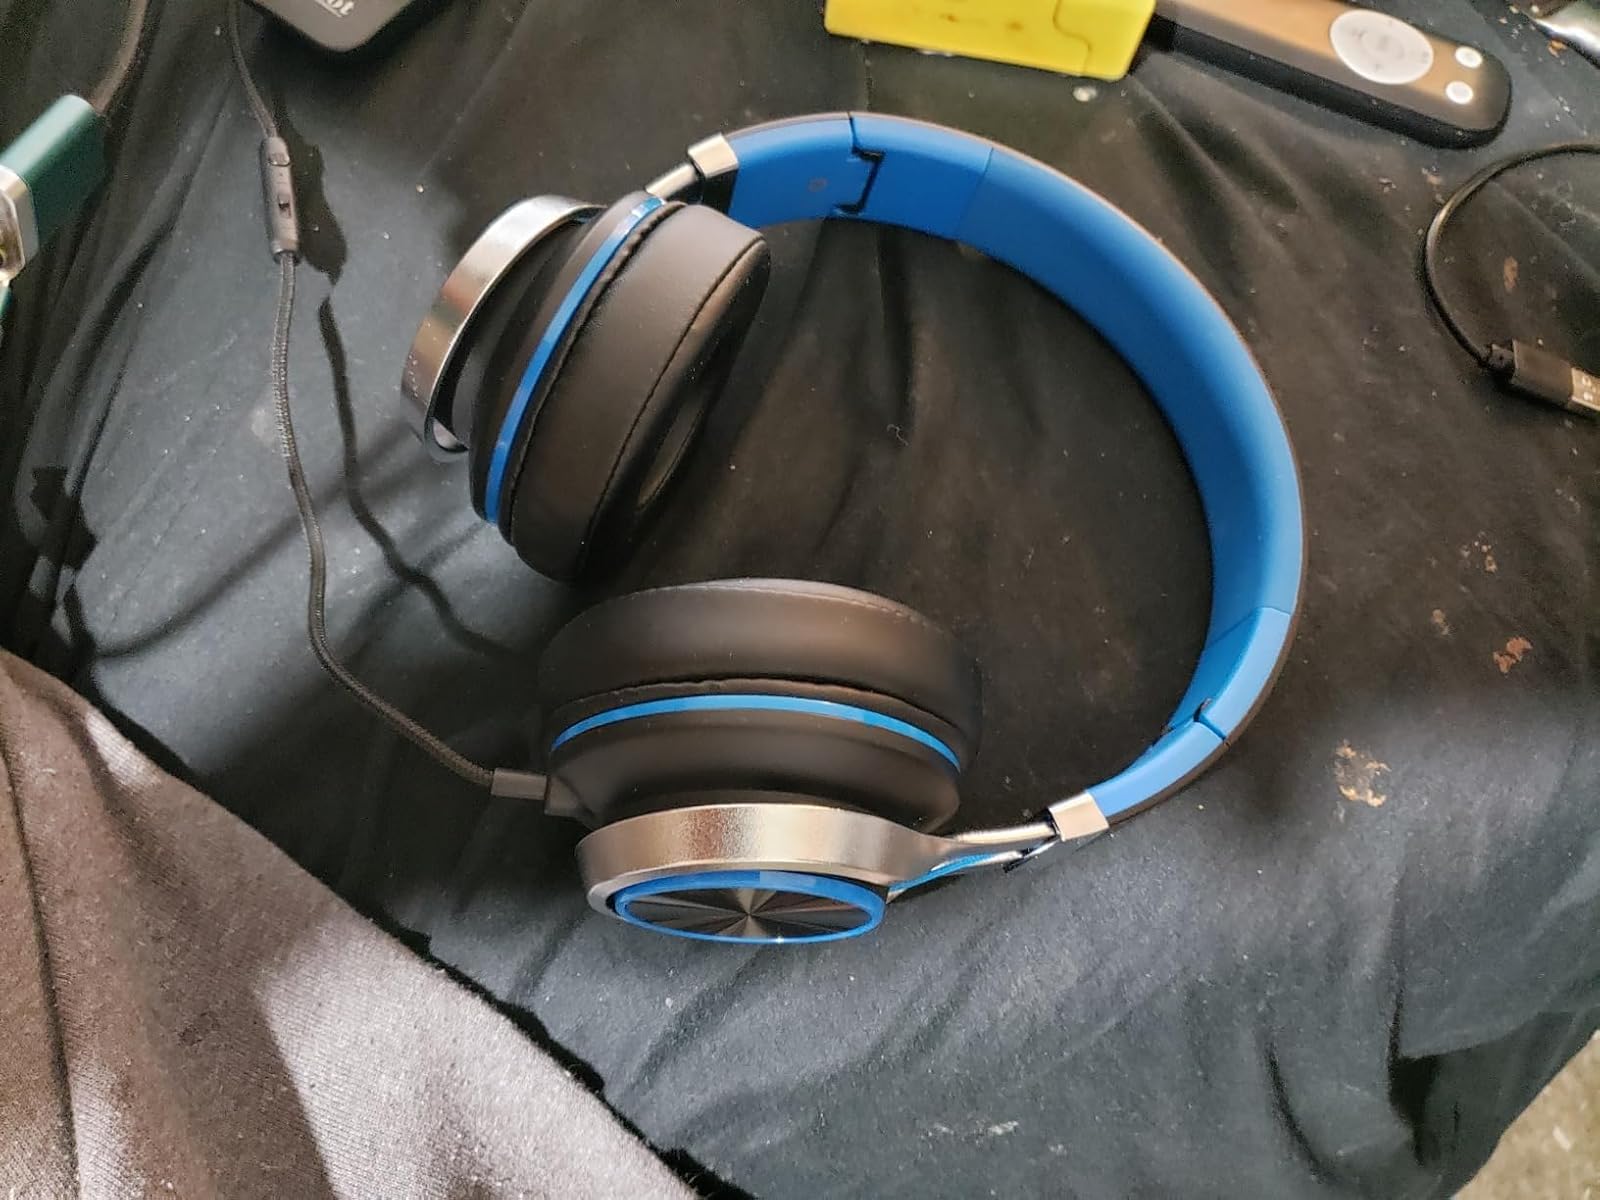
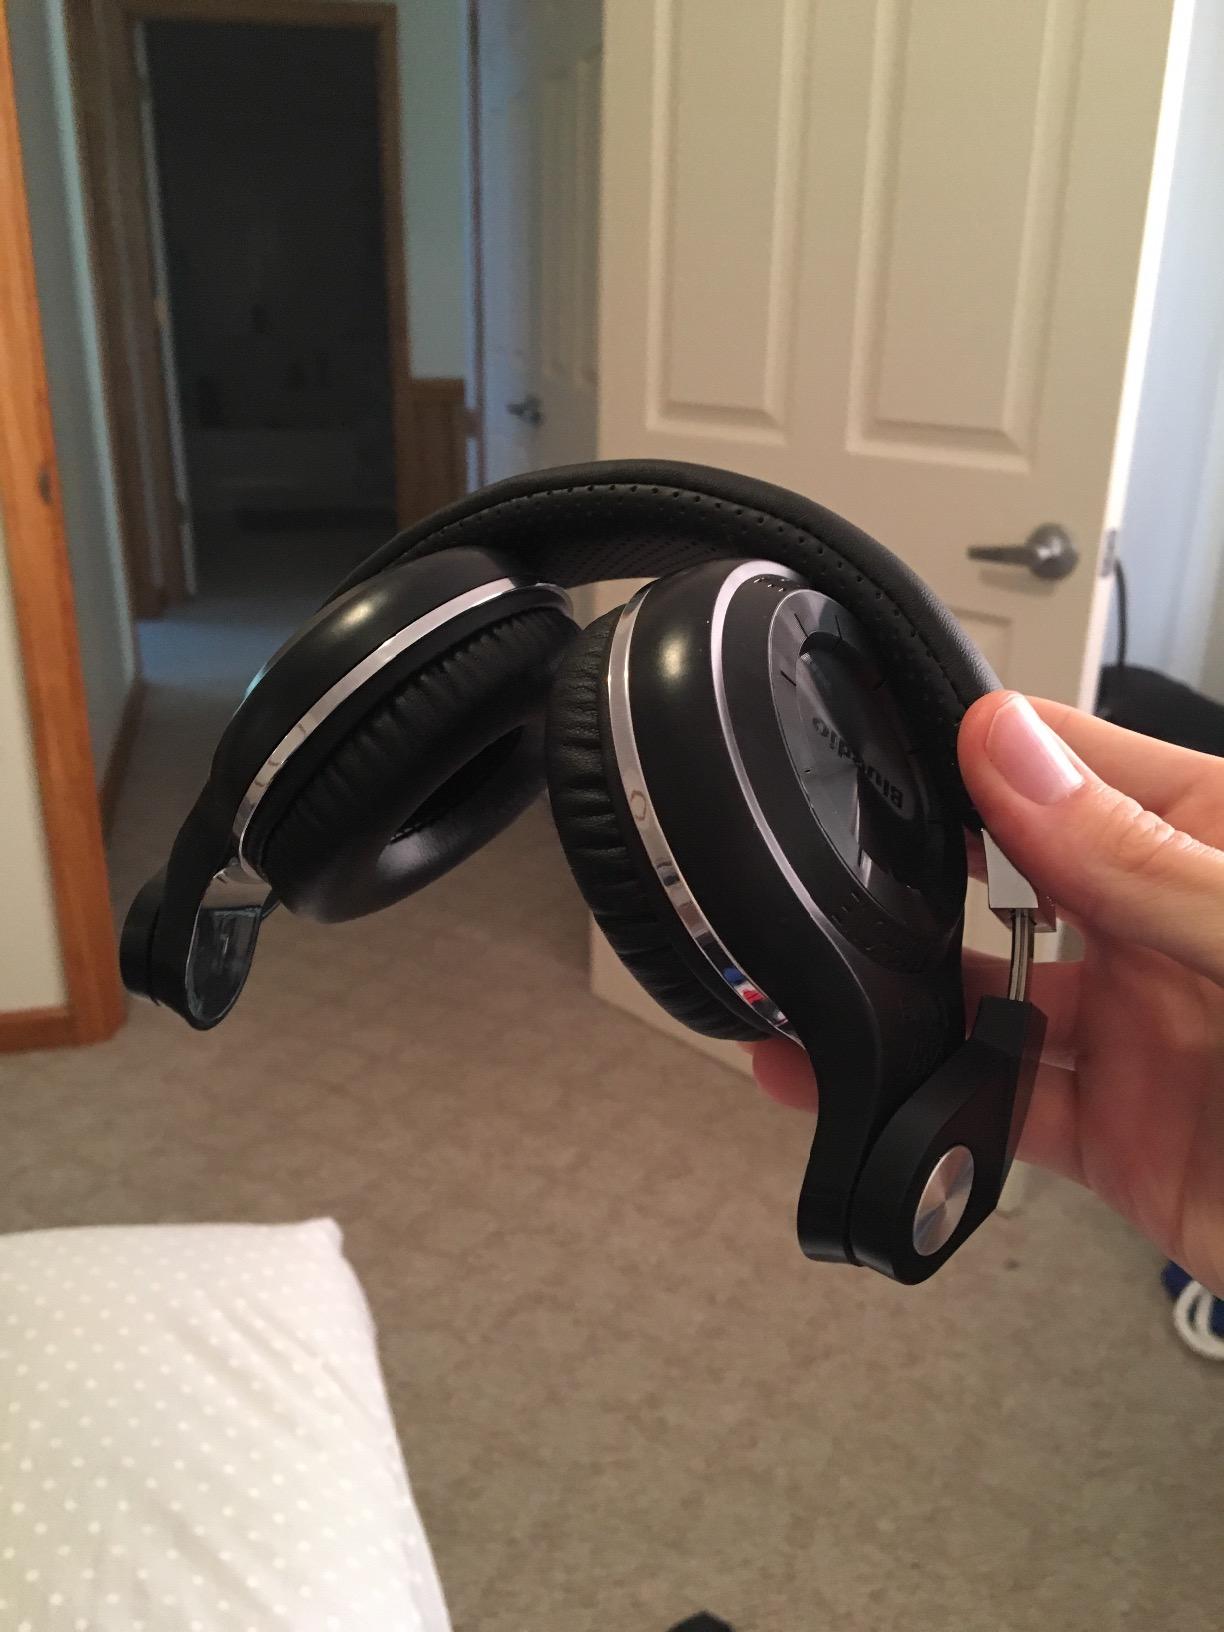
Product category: headphones
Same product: no